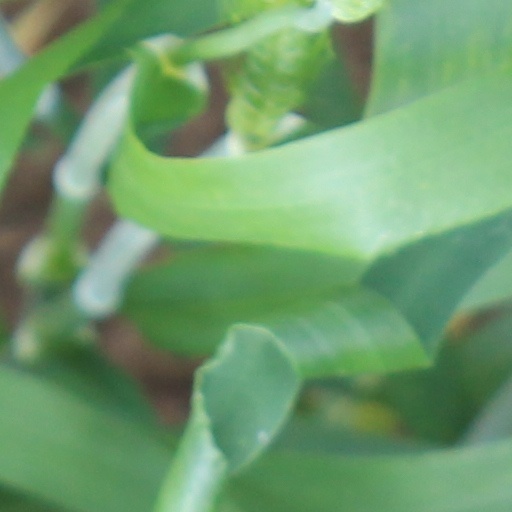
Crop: wheat